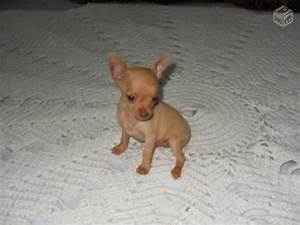
Label: dog